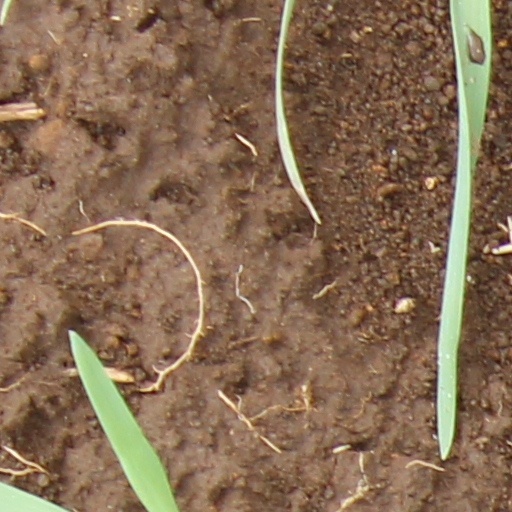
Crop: wheat